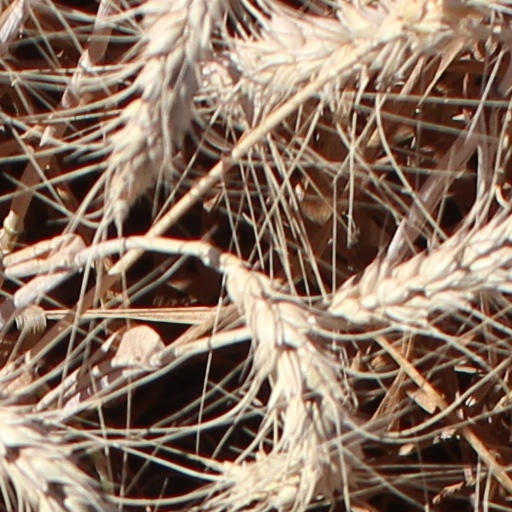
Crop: wheat